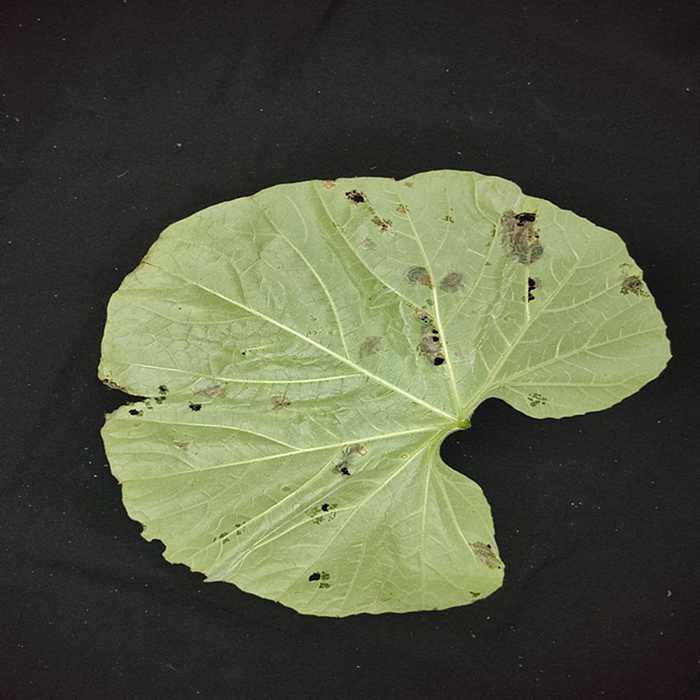
Plant: Bottle gourd
Label: Anthracnose